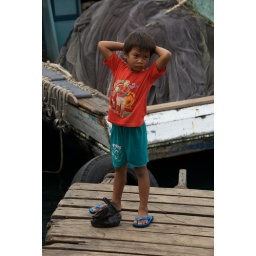
Unloading and sorting the catch - fish market in Semporna, Sabah, Malaysia.